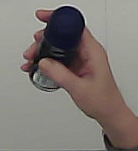
Product: nivea_rollon